São Paulo Aquarium

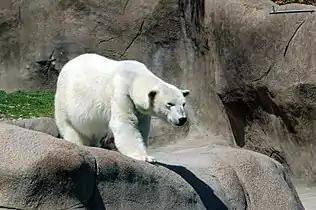
Polar bear at the São Paulo Aquarium.

The São Paulo Aquarium was inaugurated on July 6, 2006, when it had only one sector, with a total area of 3,000 m, where 25 tanks/aquariums were built that exhibited species of fish, reptiles and mammals that inhabit several ecosystems, such as the Amazon rainforest, the Pantanal and the Tietê River basin.